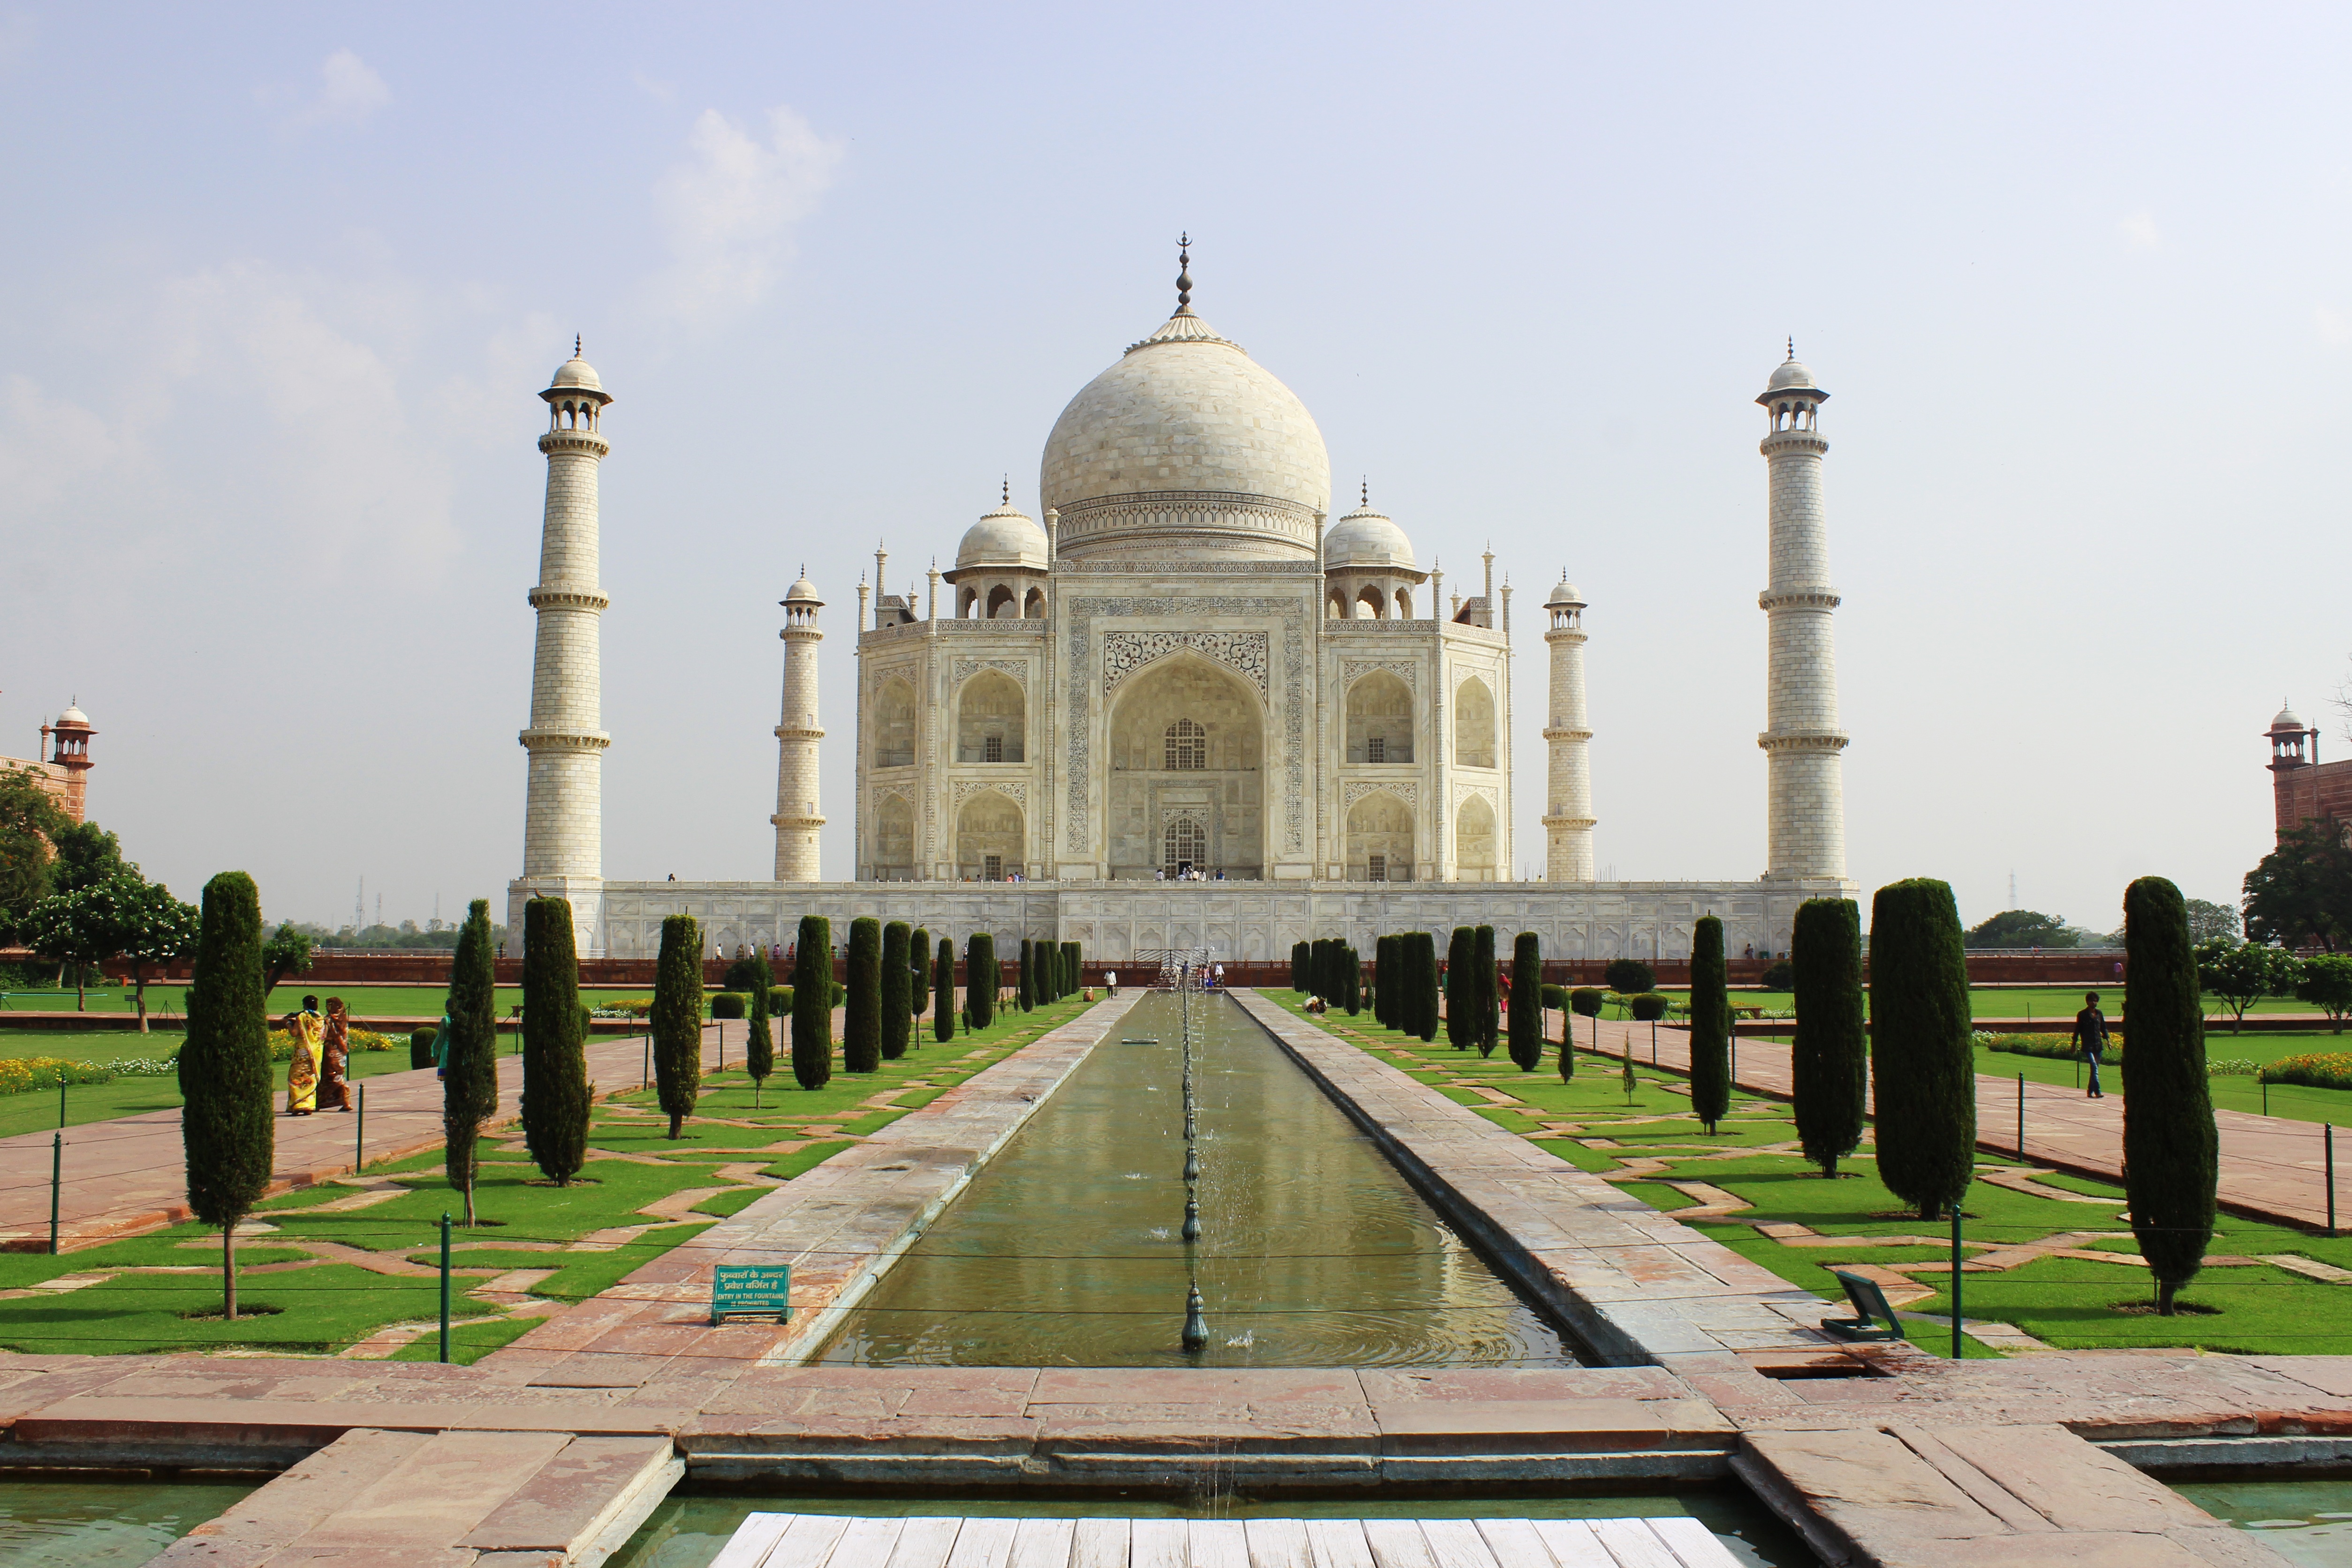
architecture, building, monument, tourist, travel, landmark, tourism, place of worship, taj mahal, memorial, mosque, town square, wonder, famous, india, taj, mahal, mausoleum, 7th wonder